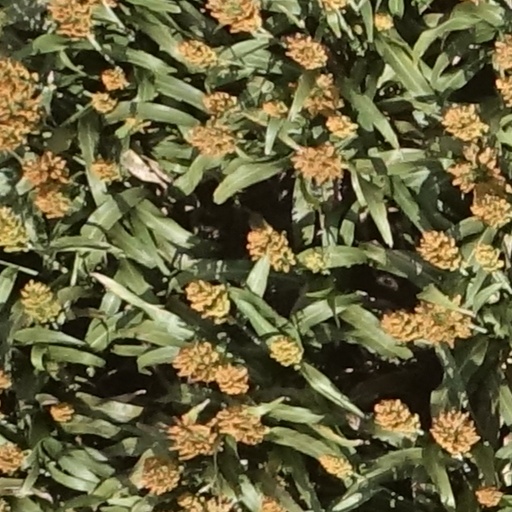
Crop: sorghum